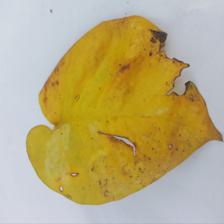
Label: Manganese Toxicity